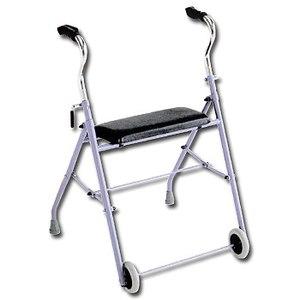
déambulateur
Aina Lucia Wifalk, née le 21 mars 1928 à Lund dans le comté de Scanie, morte le 16 juin 1983 à Västerås Badelunda församling dans la province de Västmanland, était une conservatrice suédoise, qui a inventé le déambulateur dans les années 1970.